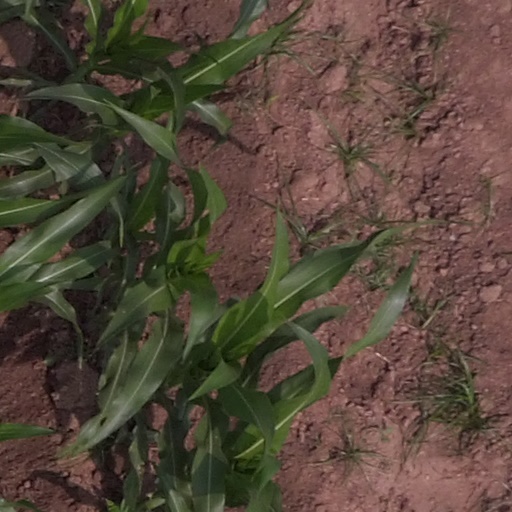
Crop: maize; corn